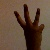
The image shows a hand gesture representing the number 6 in Indian Sign Language.